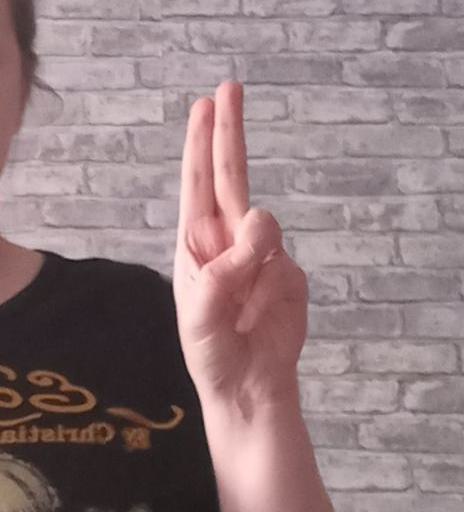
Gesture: two_up